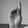
ASL letter: D